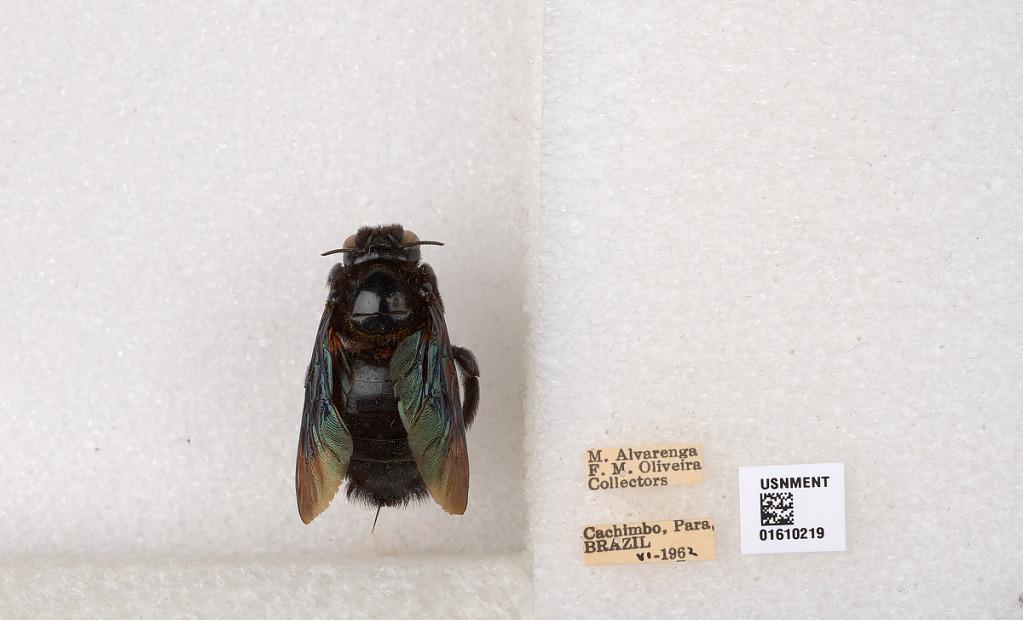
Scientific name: Xylocopa (Neoxylocopa) amazonica Enderlein
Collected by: M. Alvarenga & F. Oliveira
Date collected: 1962-6-1
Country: Brazil
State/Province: Para
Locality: Cachimbo
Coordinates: -8.9489, -54.9016